Ōgaki

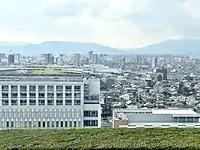
Skyline of Ōgaki City

Ōgaki is located in the northwest area of the Nōbi Plain in Gifu Prefecture and is known as being the most centrally located city in Japan. As a result of its 2006 merger with the town of Kamiishizu (from Yōrō District), and the town of Sunomata (from Anpachi District), the city consists of three disconnected regions, with Sunomata in the east, the original Ōgaki in the center, and Kamiishizu in the southwest.